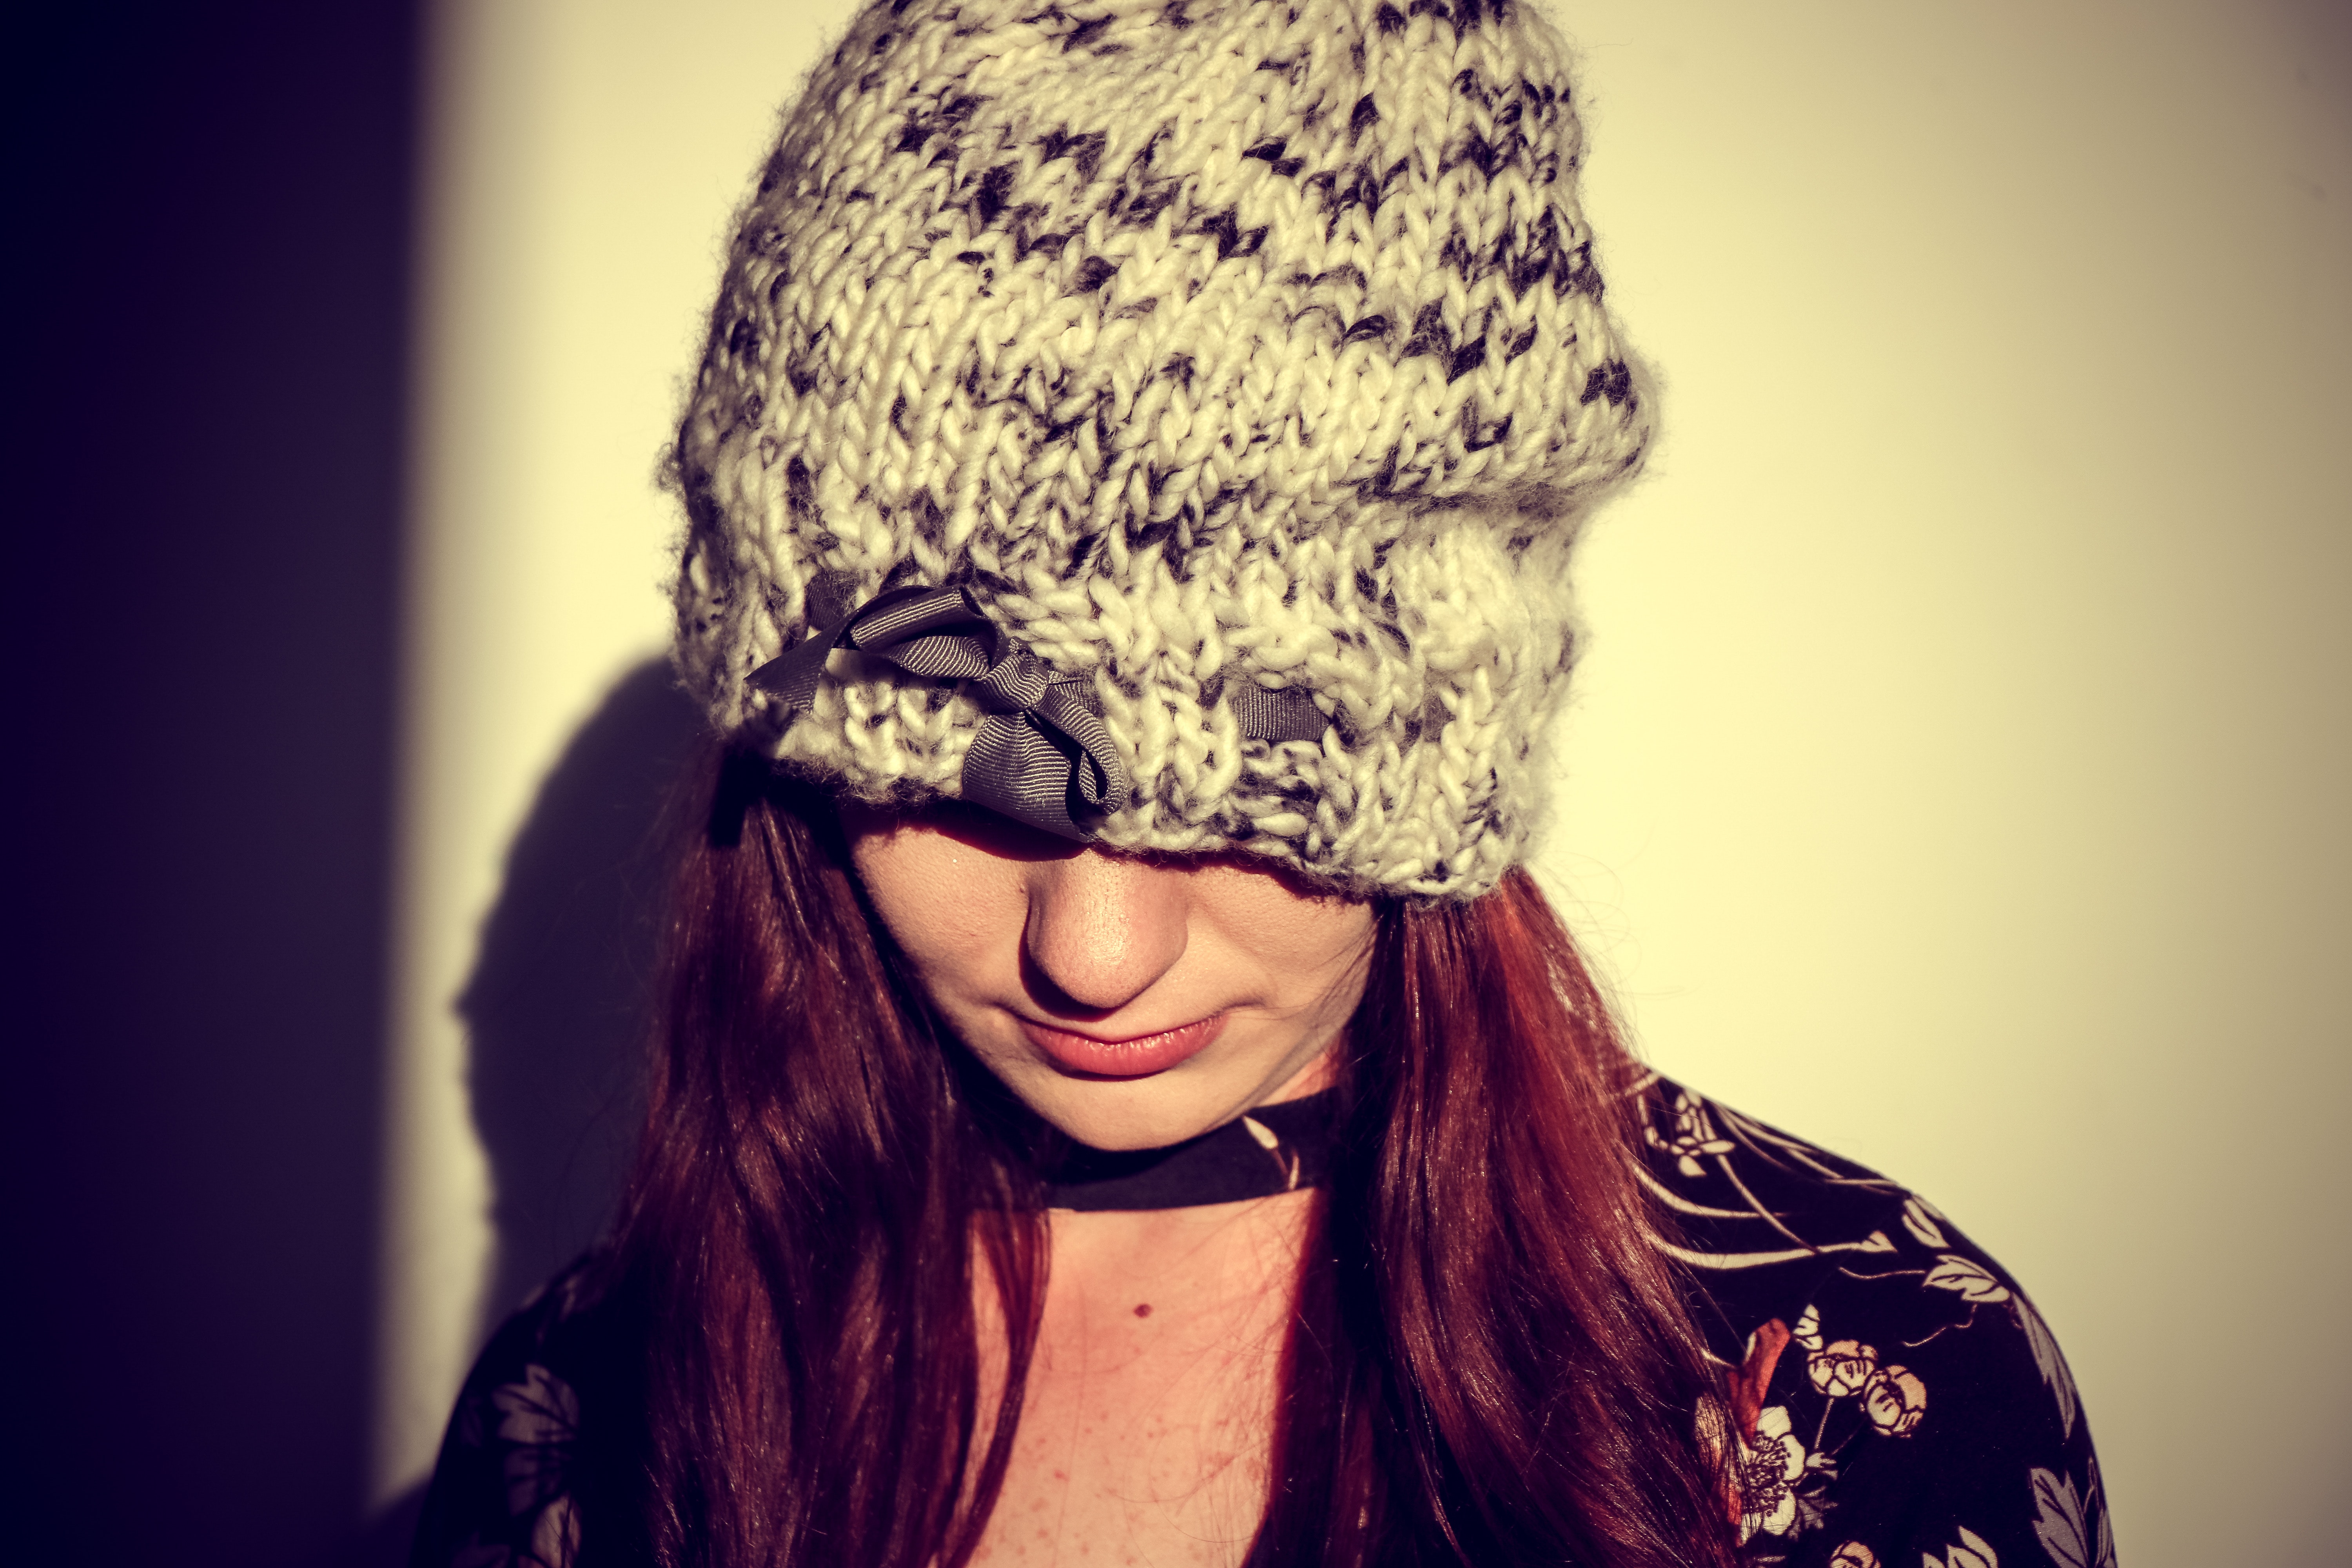
beanie, knit cap, hair, clothing, cap, cool, head, beauty, lip, headgear, fur, smile, hat, eye, fashion accessory, textile, bonnet, photography, ear, wool, long hair, knitting, happy, portrait, portrait photography